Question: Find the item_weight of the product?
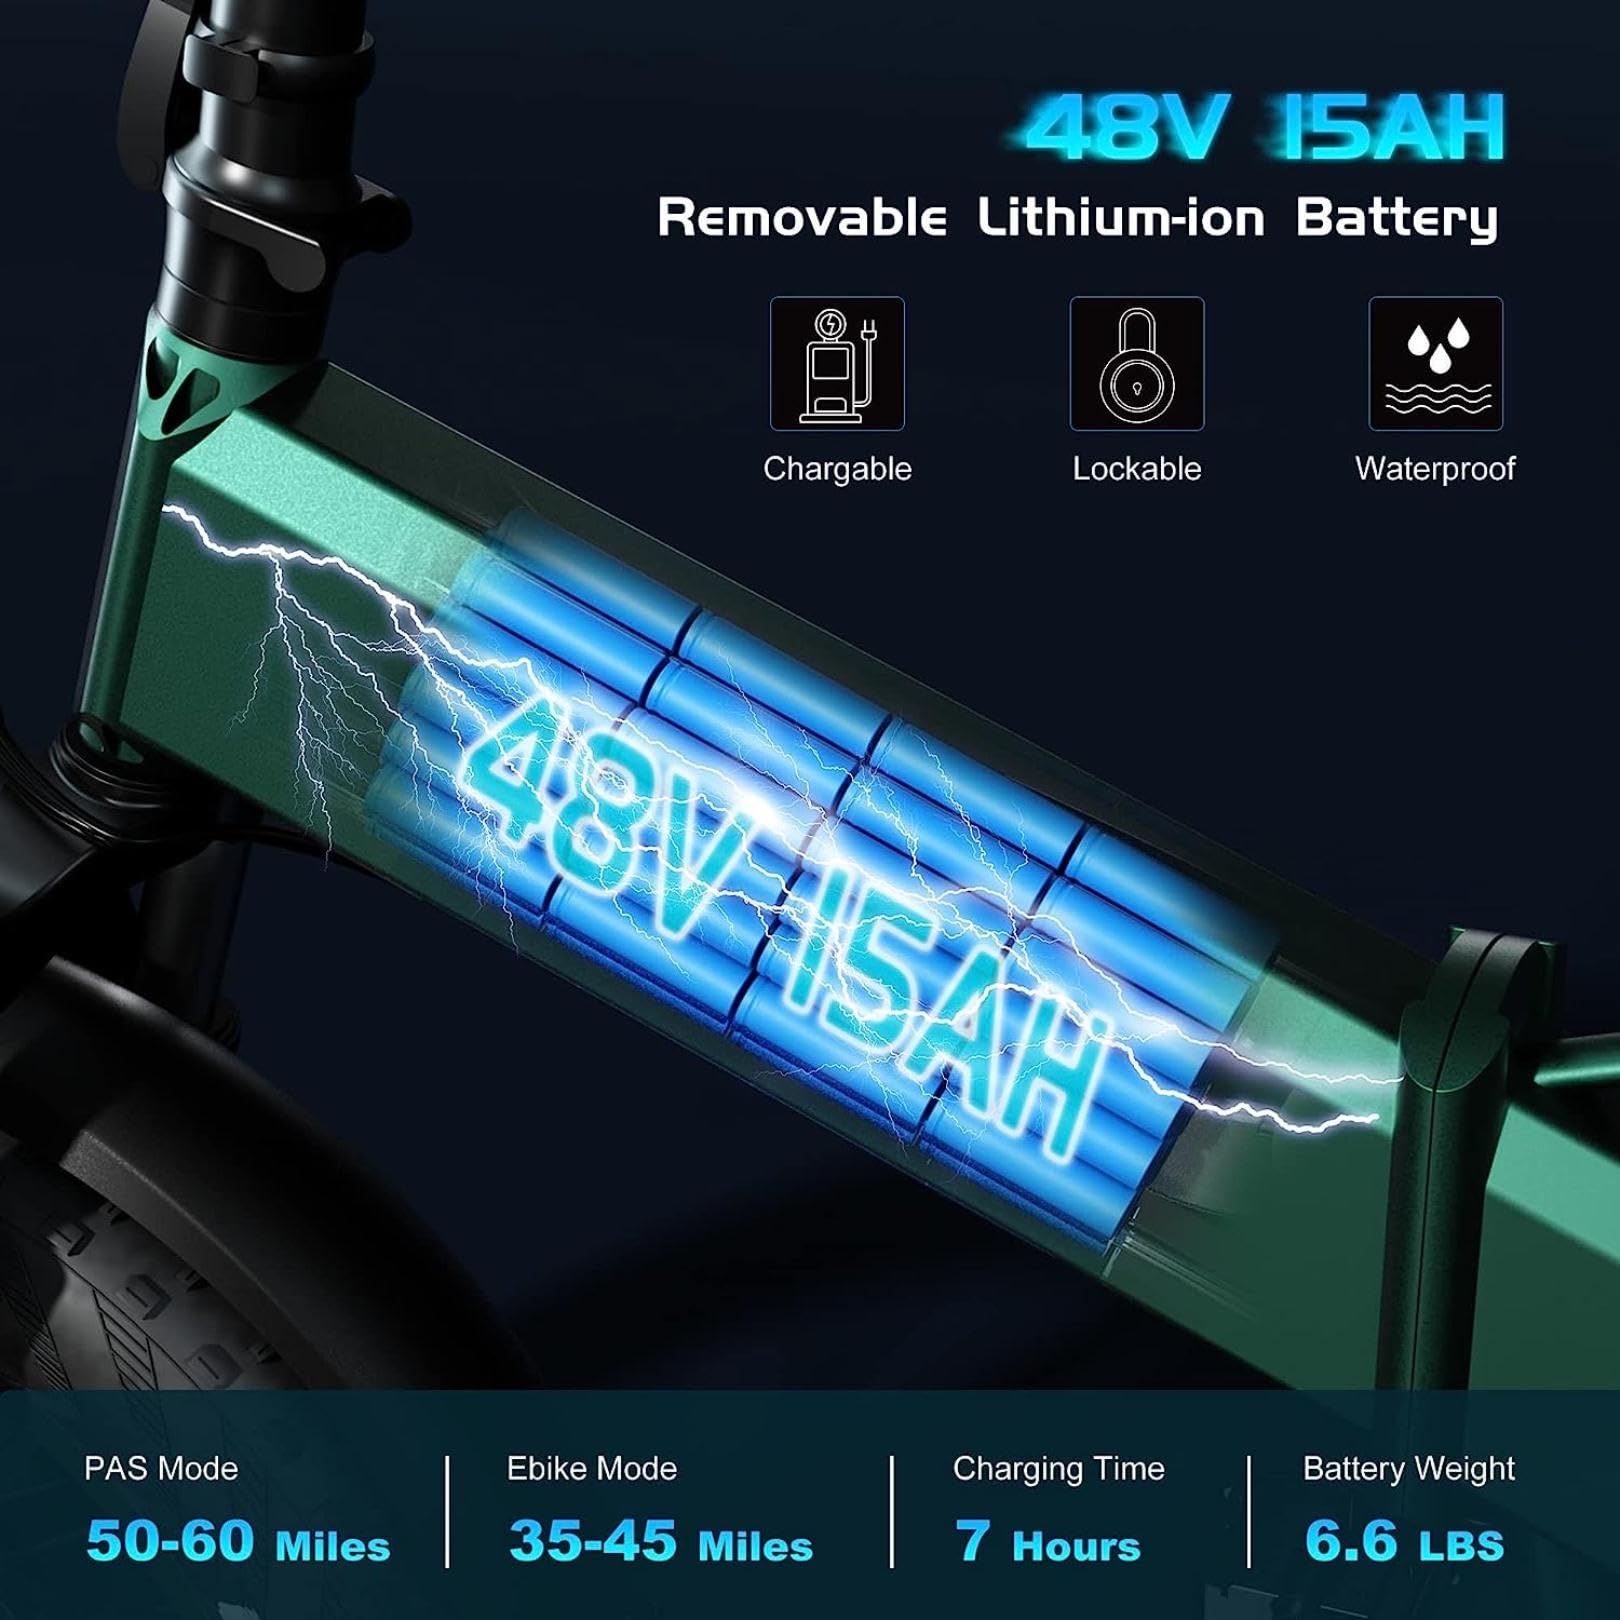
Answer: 6.6 pound